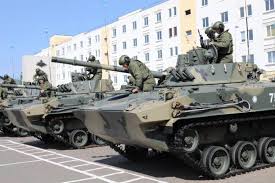
Label: BMD